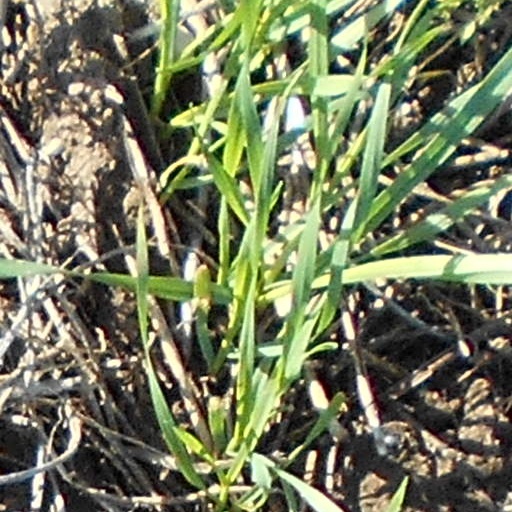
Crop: wheat